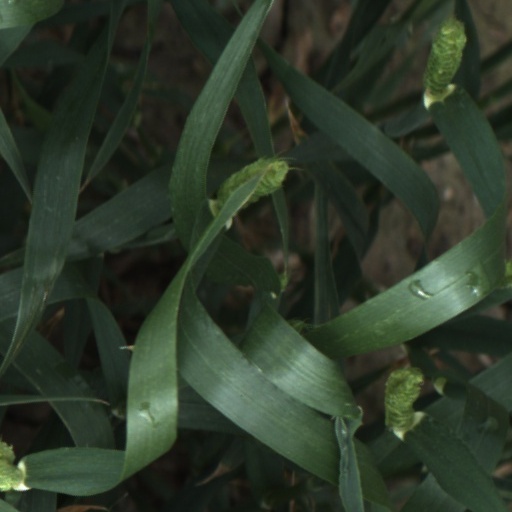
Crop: wheat